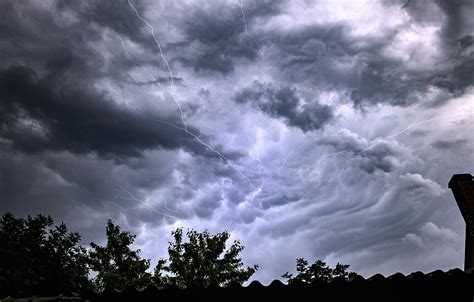
Weather: rain or strom